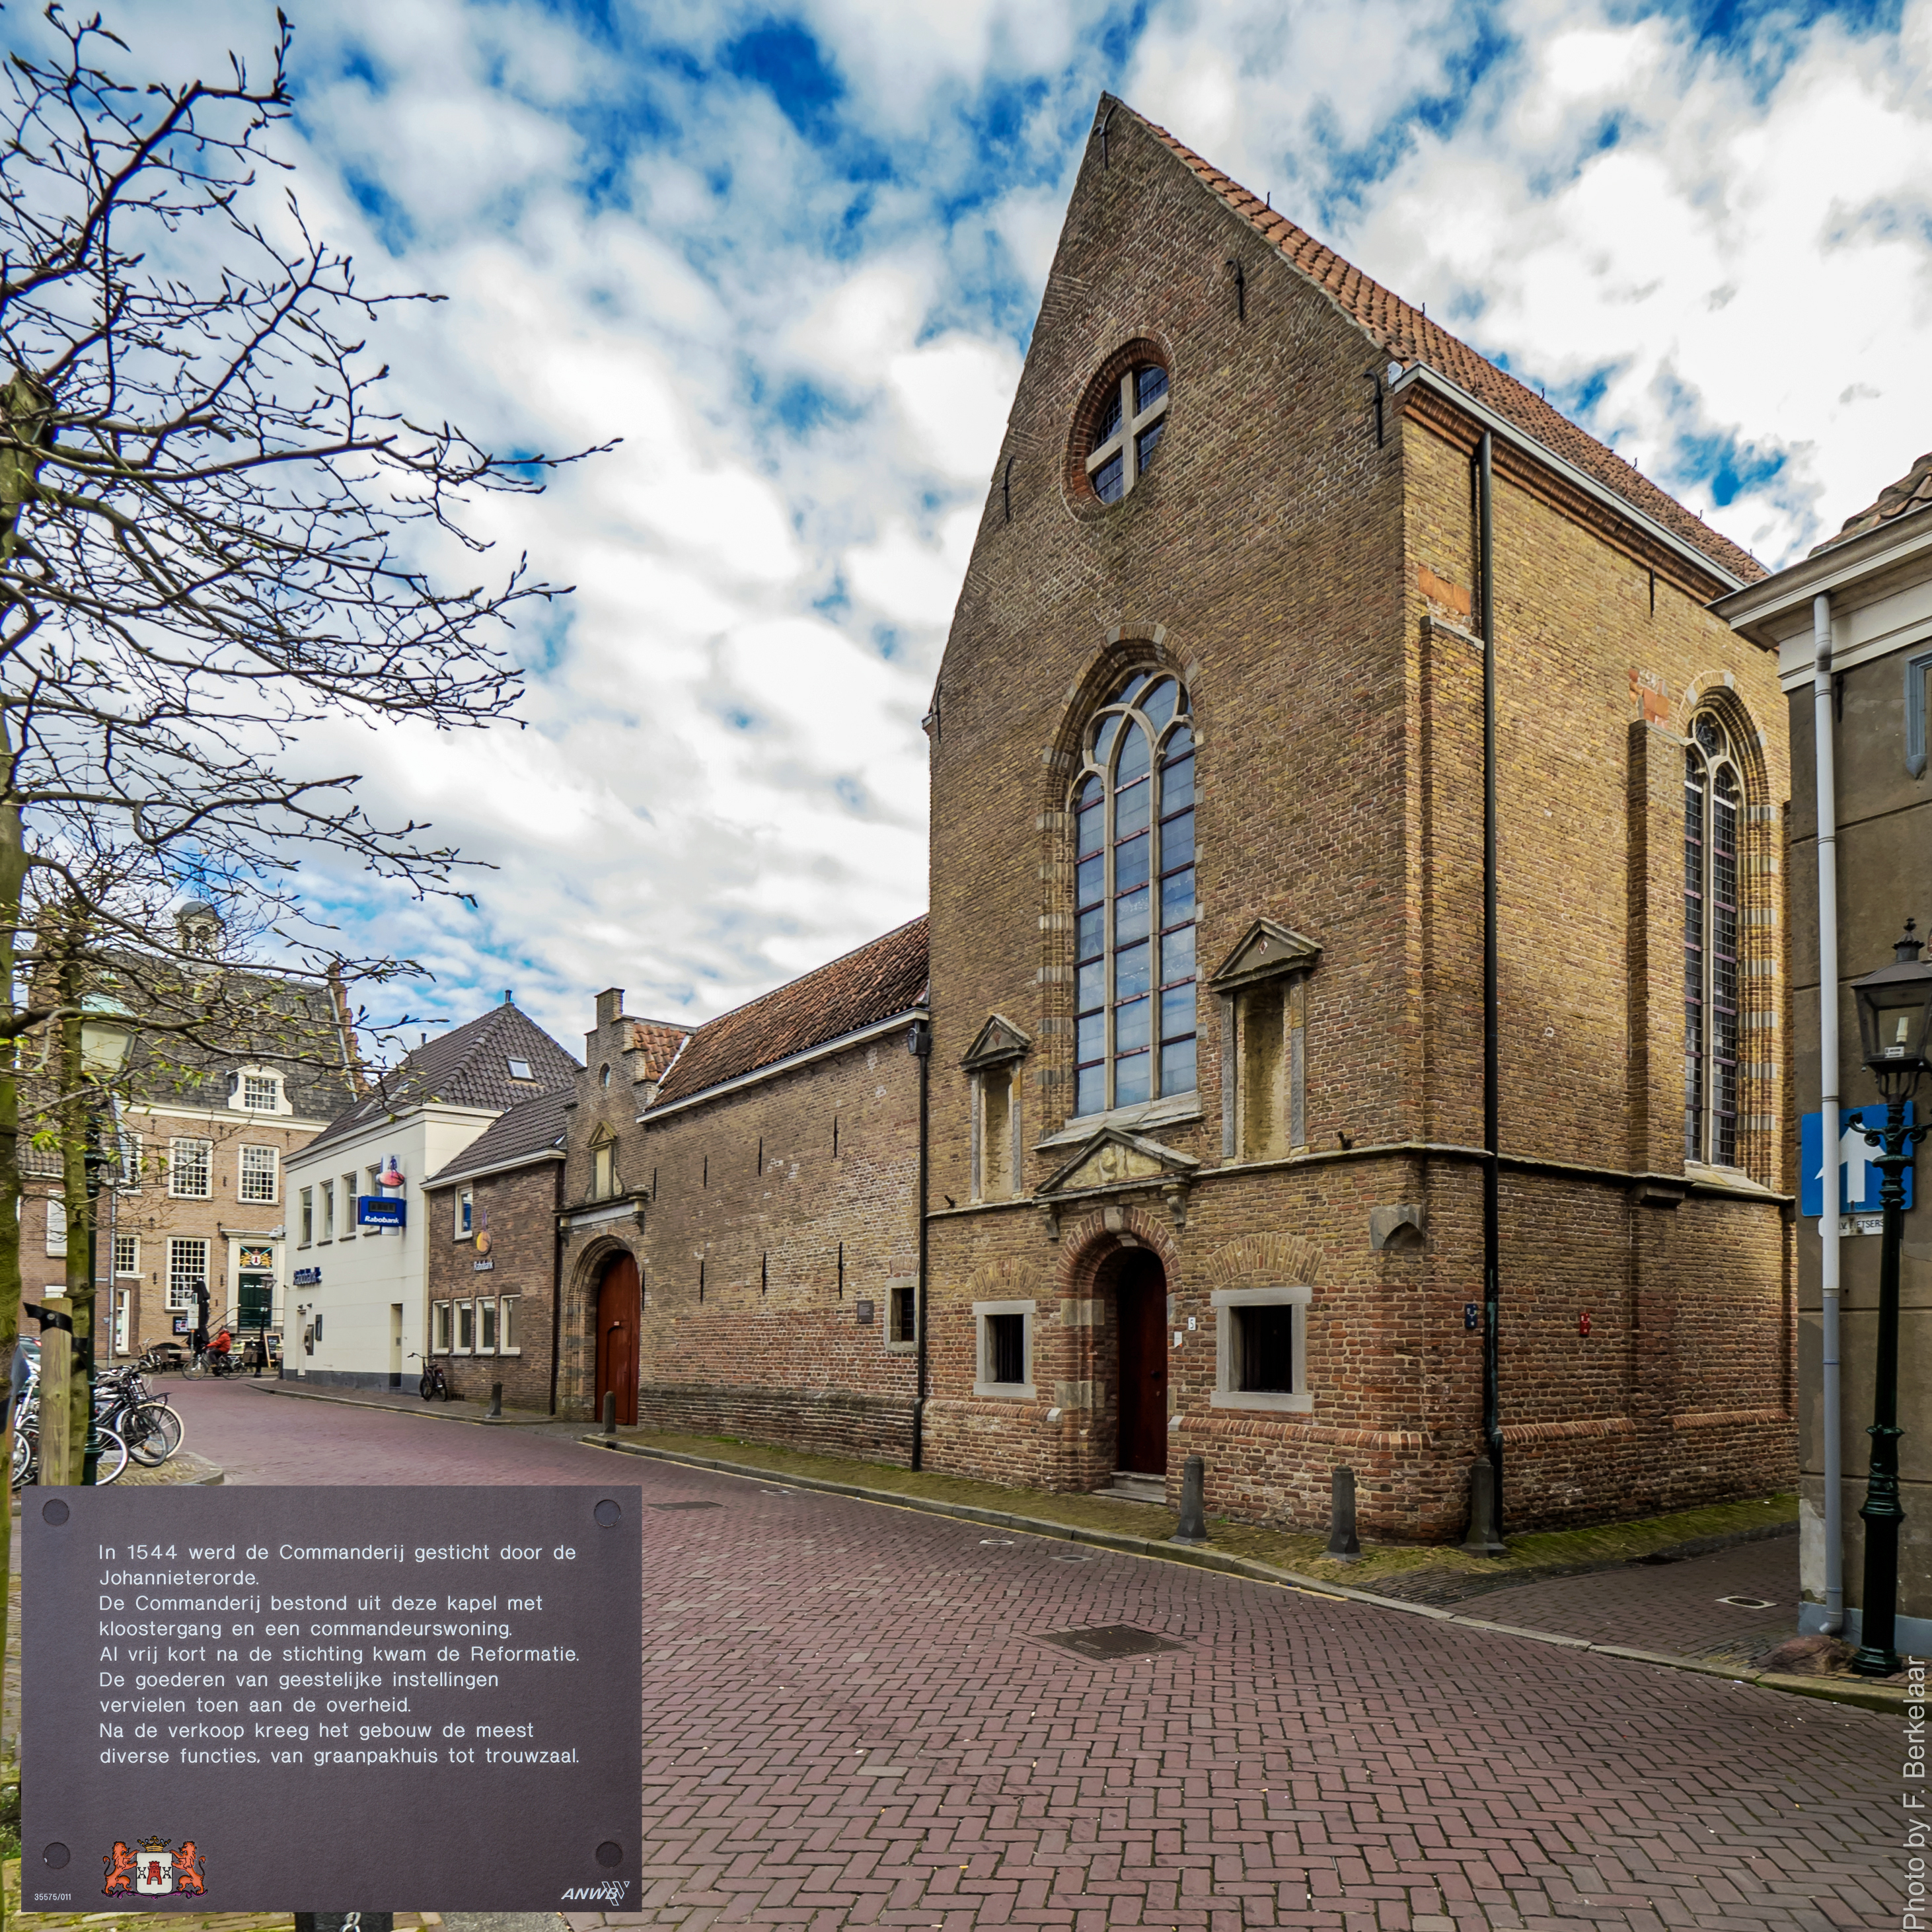
architecture, town, building, city, downtown, facade, church, place of worship, nederland, synagogue, estate, hofstraat, utrecht, nl, rijksmonument, montfoort, neighbourhood, commanderij, urban area, residential area, human settlement